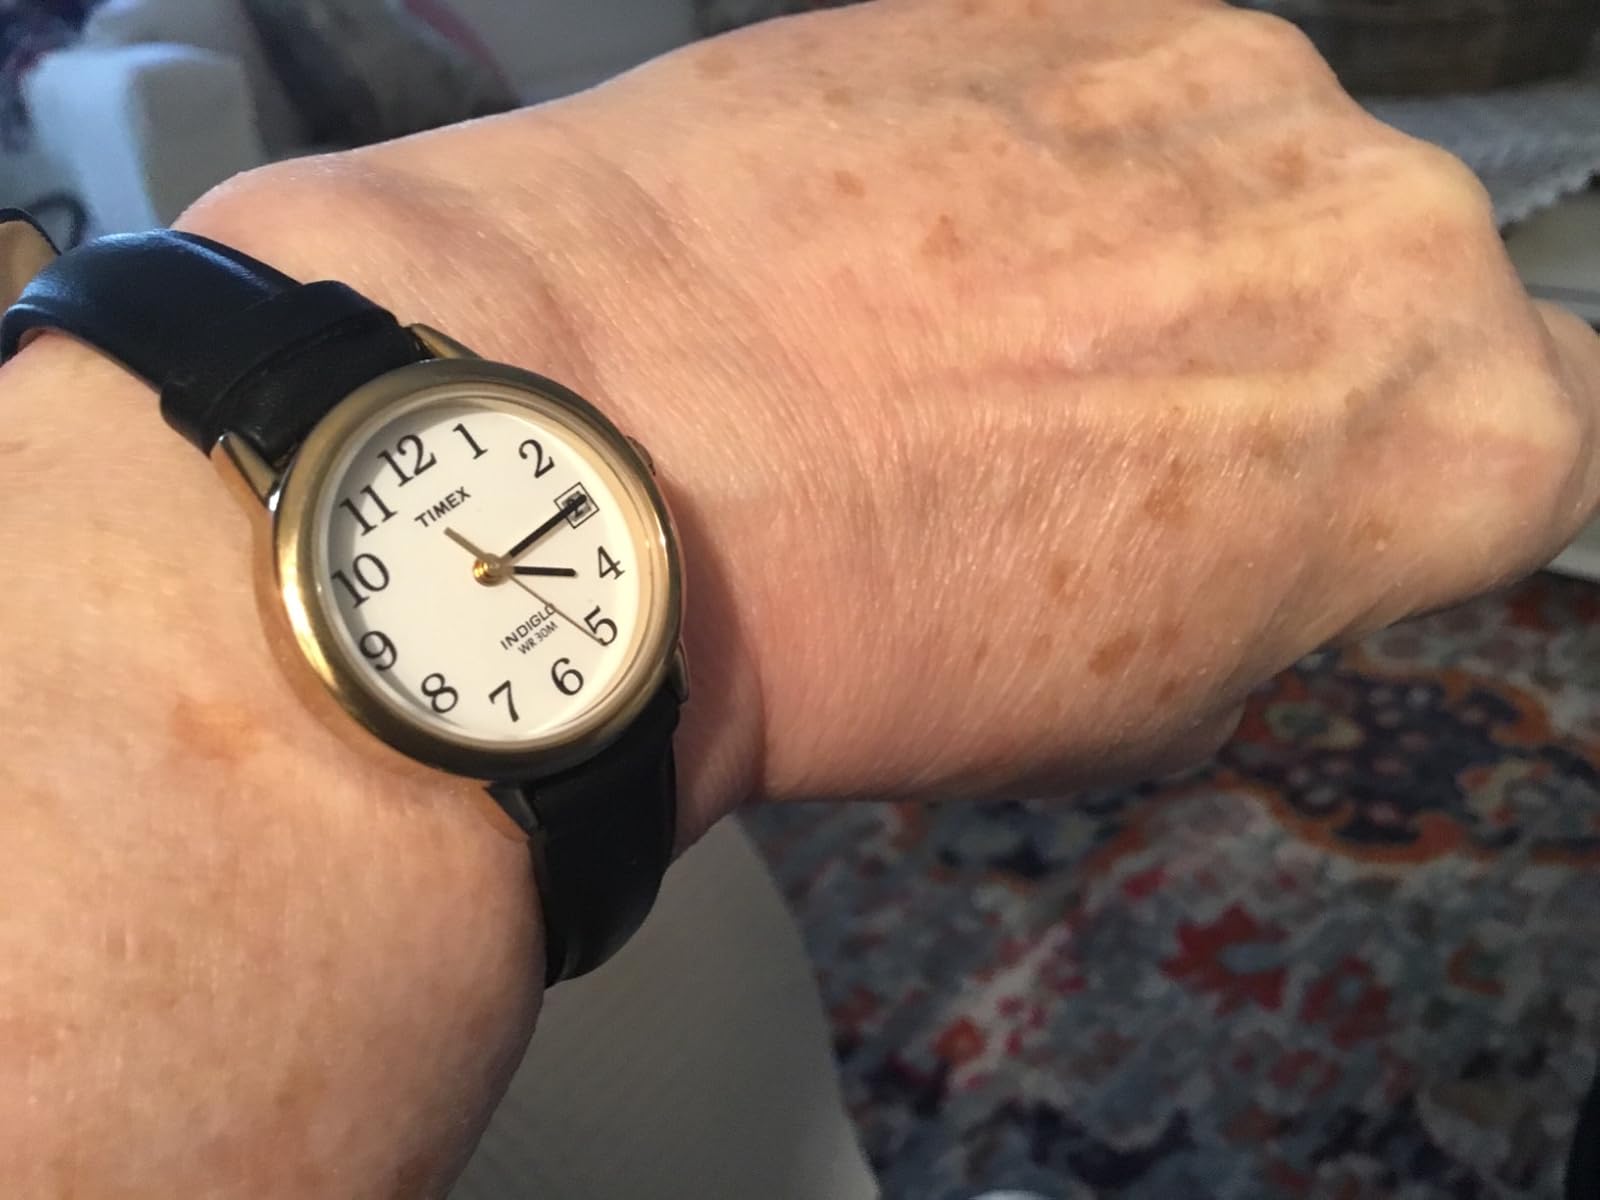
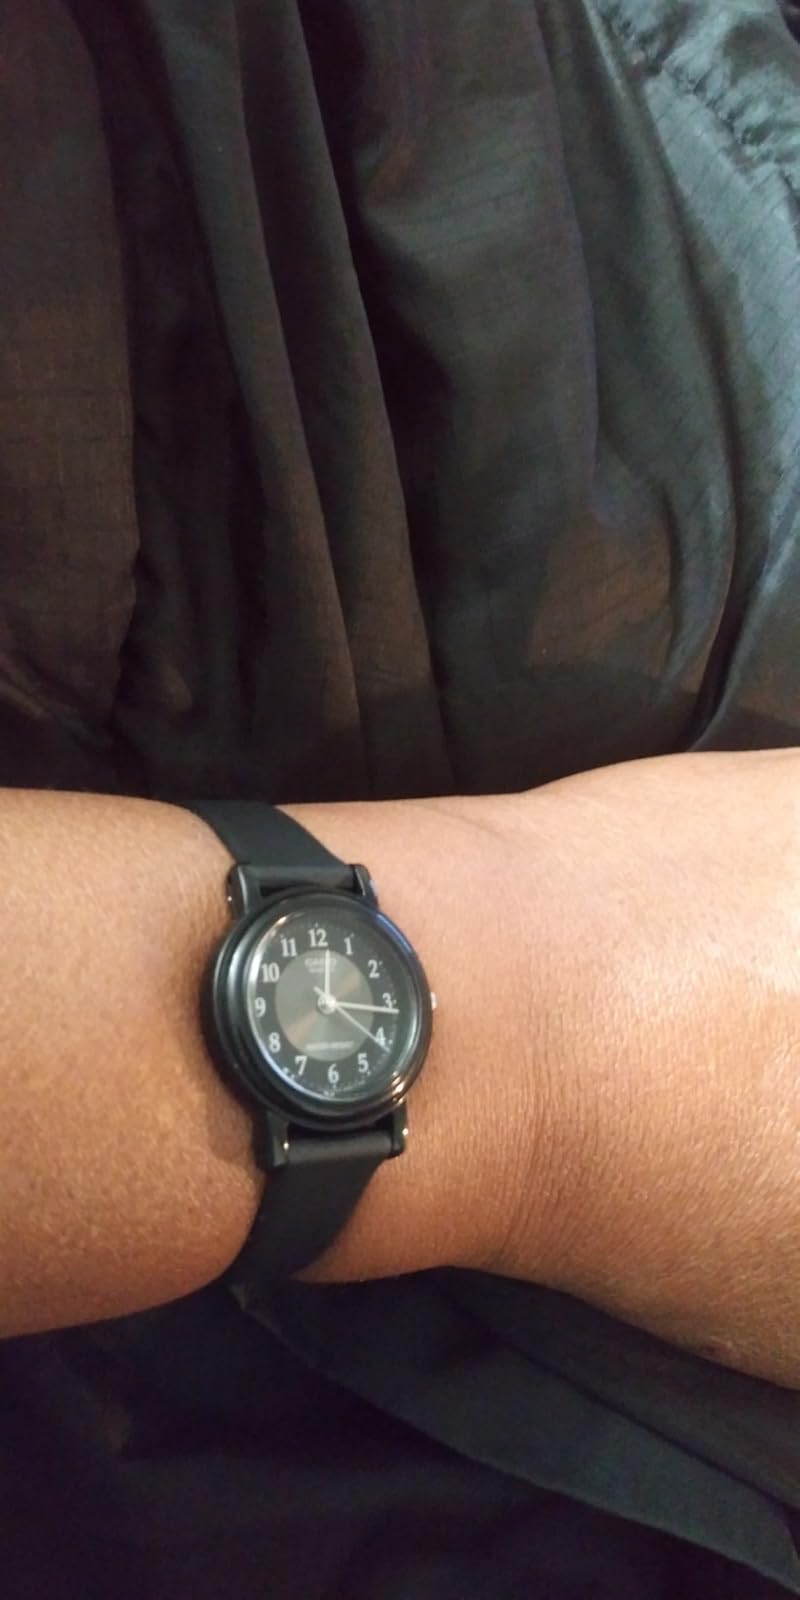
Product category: accessories_watch
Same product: no